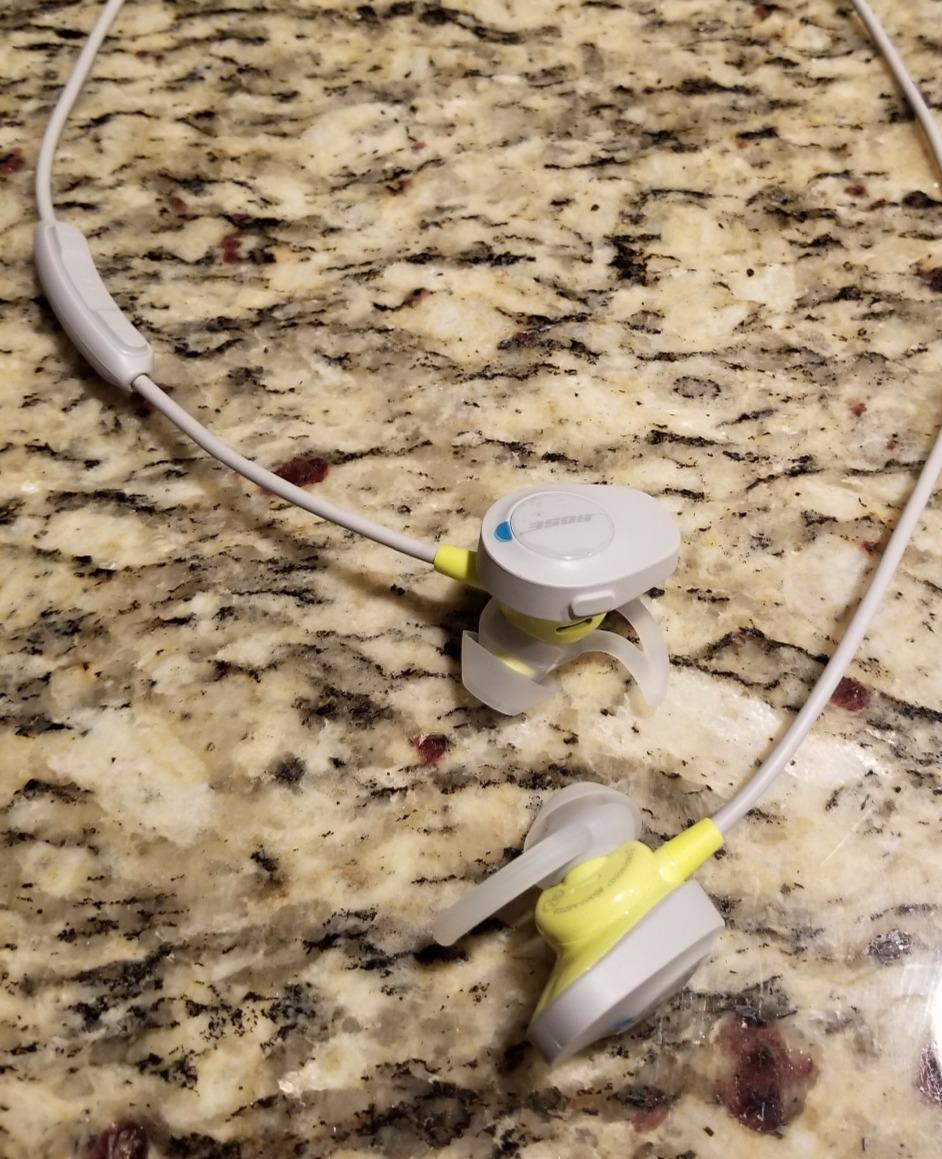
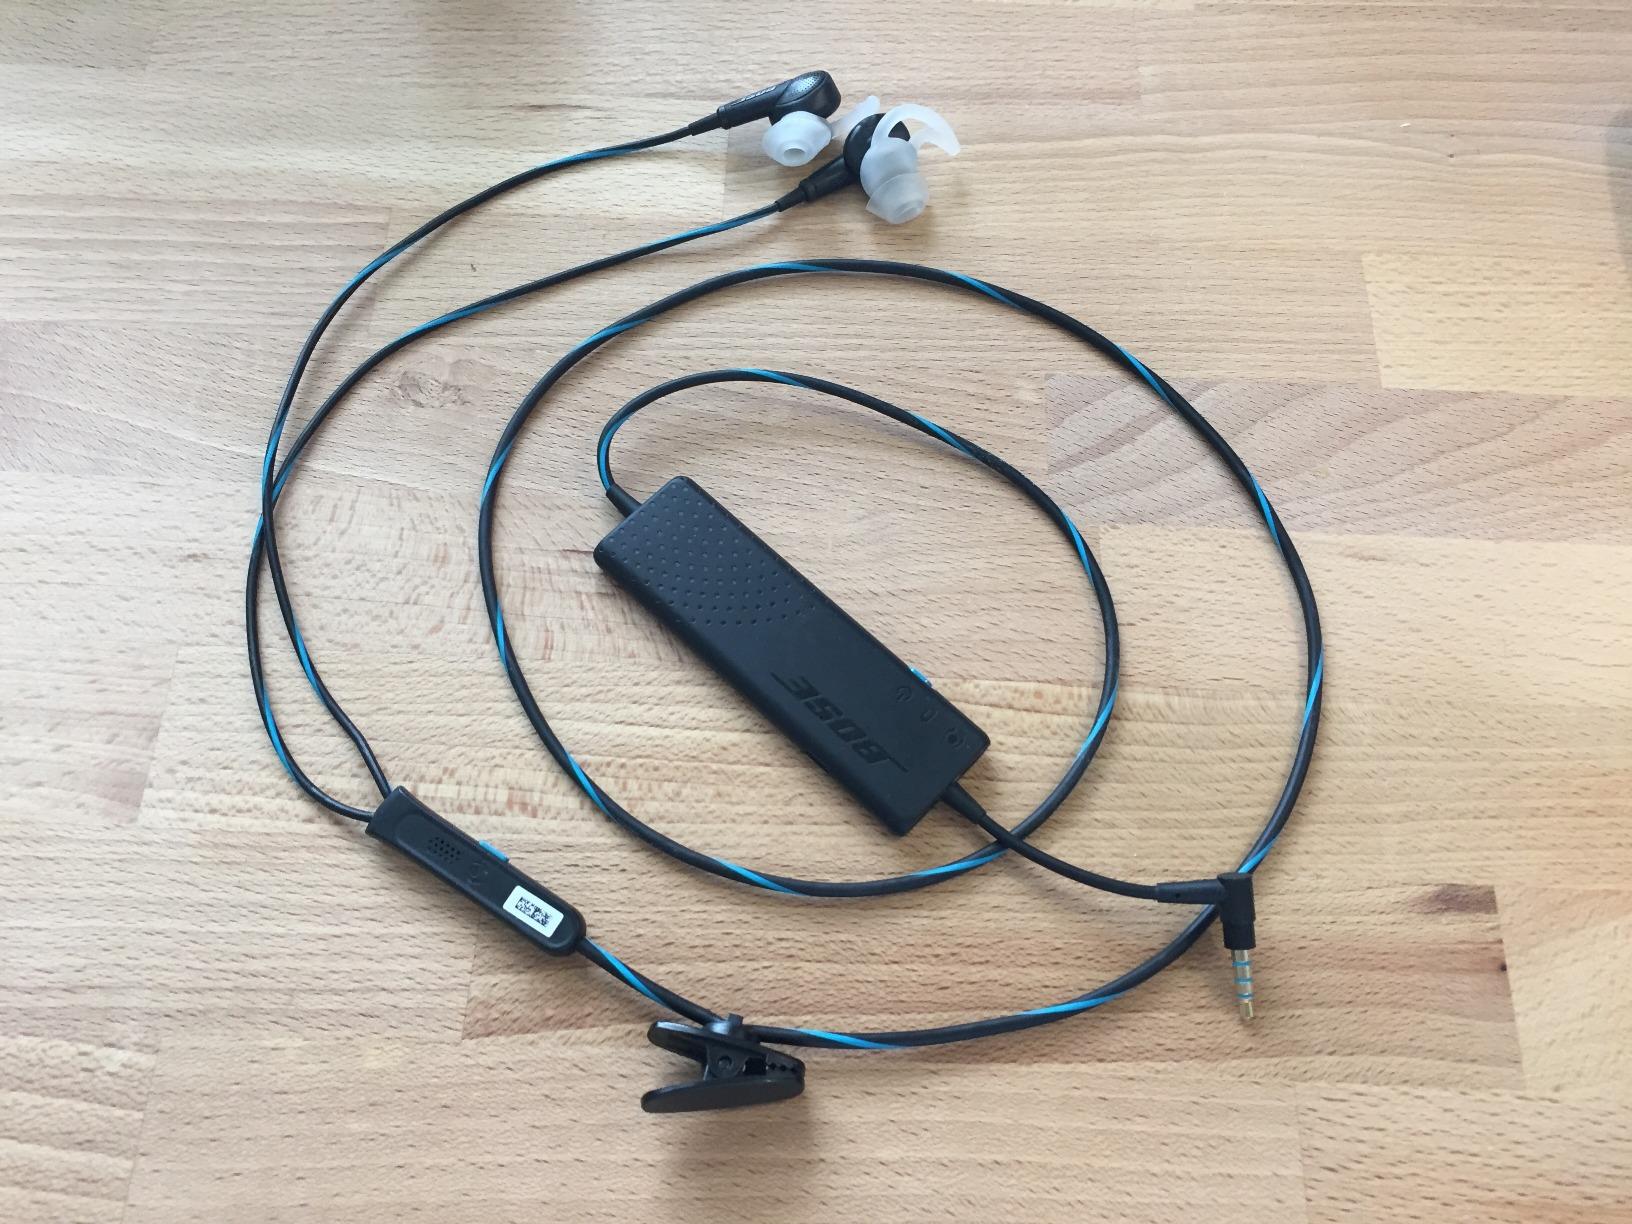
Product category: headphones
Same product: no